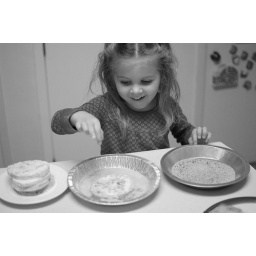
Little girl in the kitchen and loving it